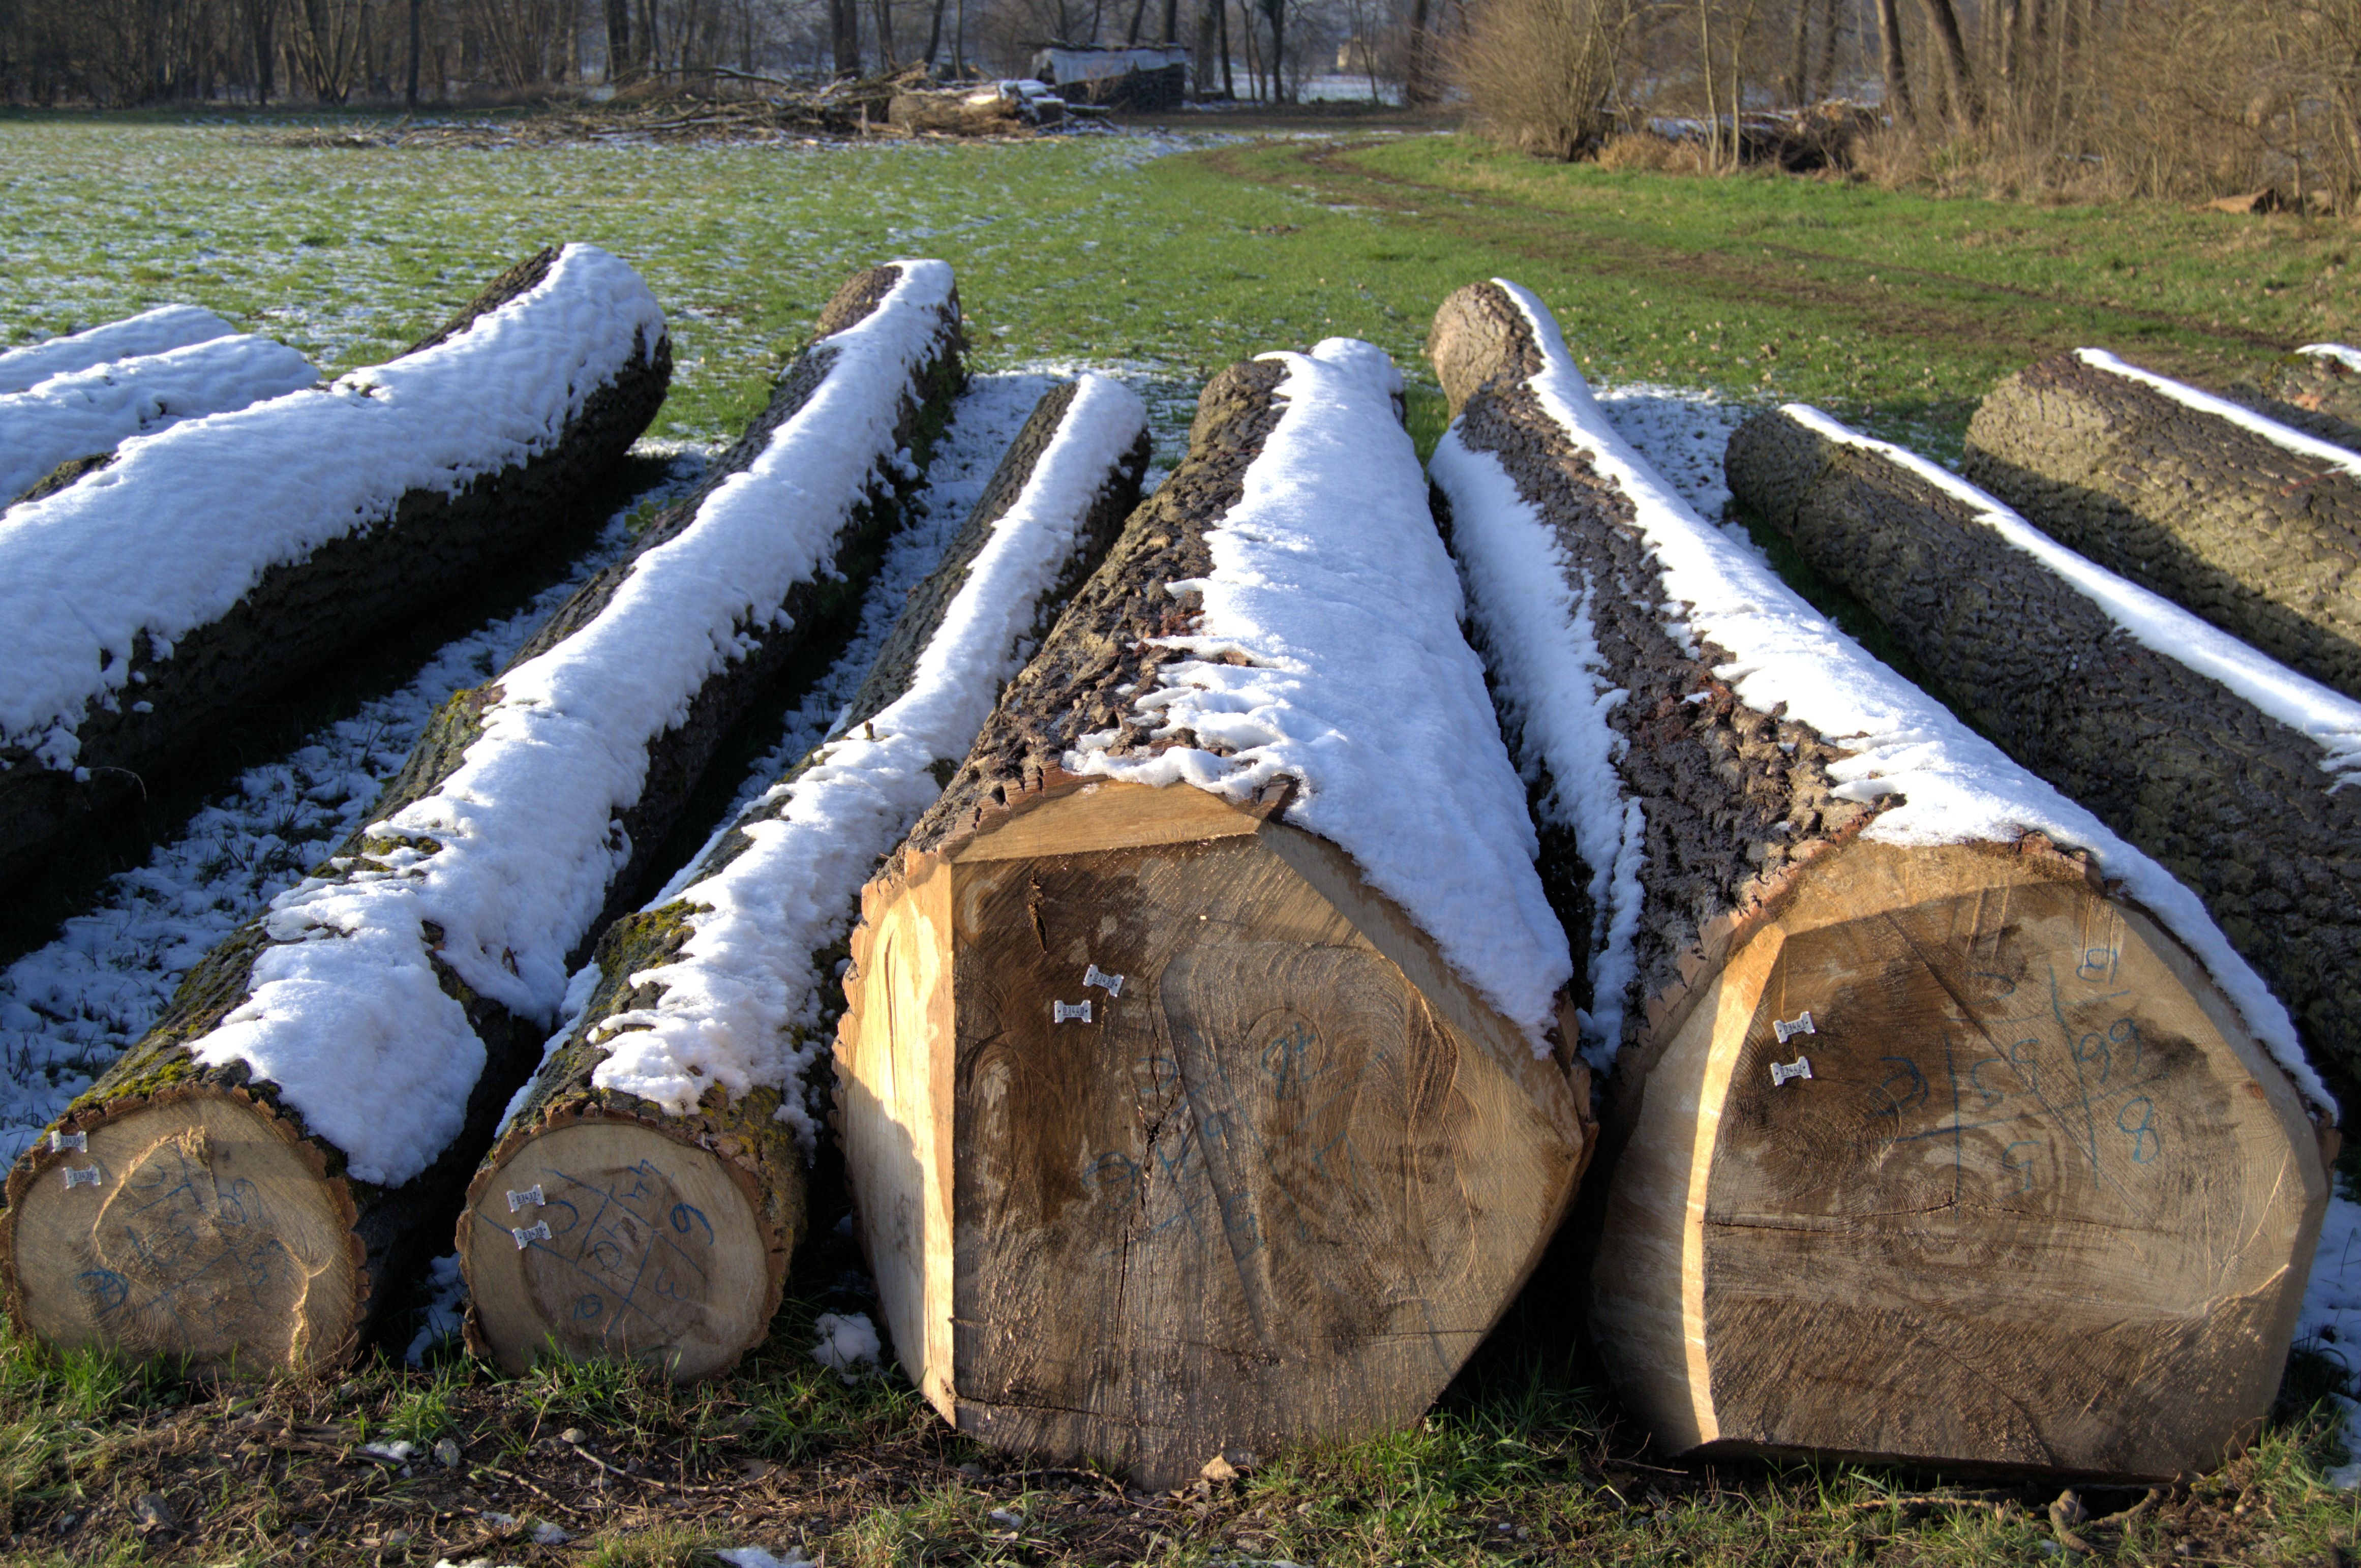
tree, snow, cold, winter, wood, log, soil, snowy, waterway, rural area, v rstetten